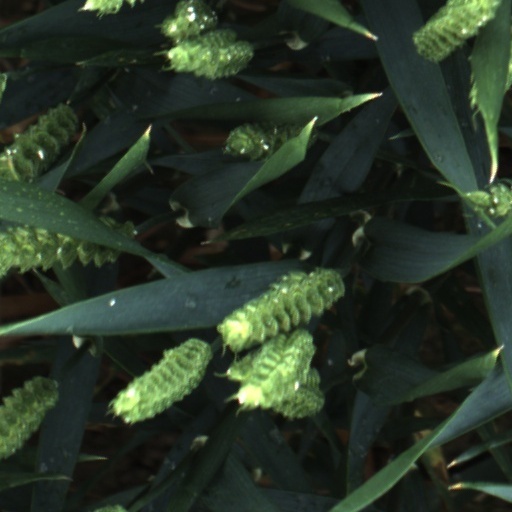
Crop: wheat